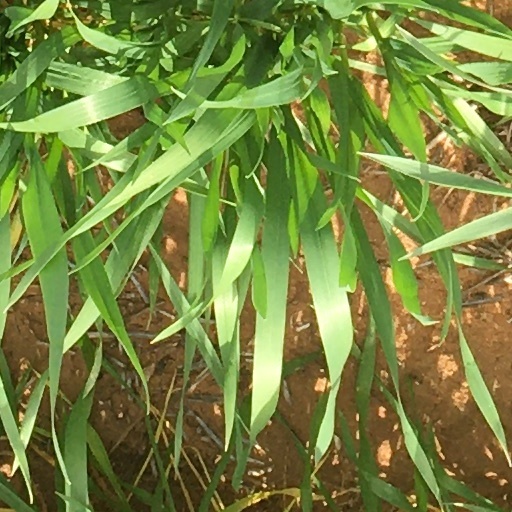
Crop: wheat